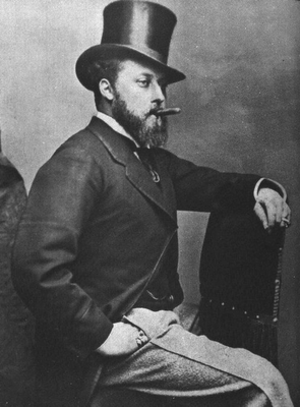
L'Ionic est un paquebot-mixte de la White Star Line mis en service en 1883. Sister-ship du Doric, affichant également un profil proche de ceux de l'Arabic et du Coptic, il commence sa carrière en étant affrété par la New Zealand Shipping Co. en effectuant des traversées entre Londres et Wellington. Il s'agit principalement d'un cargo rapide pour l'époque, pouvant également transporter des passagers fortunés et, éventuellement, des émigrants.
Édouard VII, né Albert Edward le 9 novembre 1841 à Londres au palais de Buckingham et mort le 6 mai 1910 au même endroit, est roi du Royaume-Uni et des dominions ainsi qu'empereur des Indes du 22 janvier 1901 jusqu'à sa mort.